Question: Please indicate a possible affordance area of the bench that can be used for sitting on
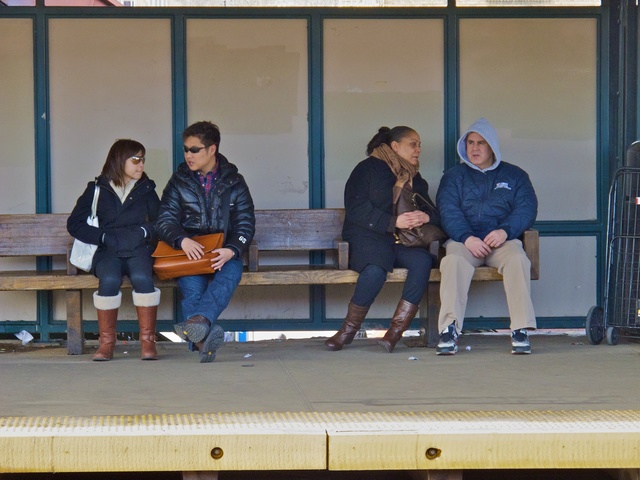
Answer: [12.5, 250.5, 549.5, 283.5]